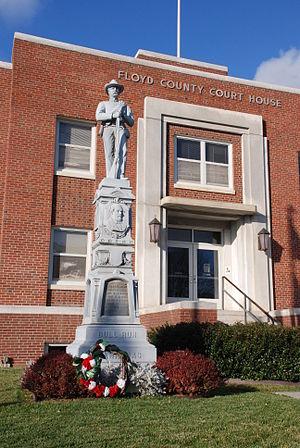
La ville de Floyd est le siège du comté de Floyd, dans le Commonwealth de Virginie, aux États-Unis. Sa population s’élevait à 425 habitants lors du recensement de 2010, estimée à 438 habitants en 2017.